Nuria Llagostera Vives

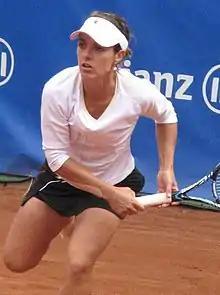
Llagostera at the 2008 Allianz Cup

Nuria Llagostera Vives (born 16 May 1980) is a Spanish former tennis player. In June 2005, she reached her best singles ranking of world No. 35. In November 2009, she peaked at No. 5 in the WTA doubles rankings.